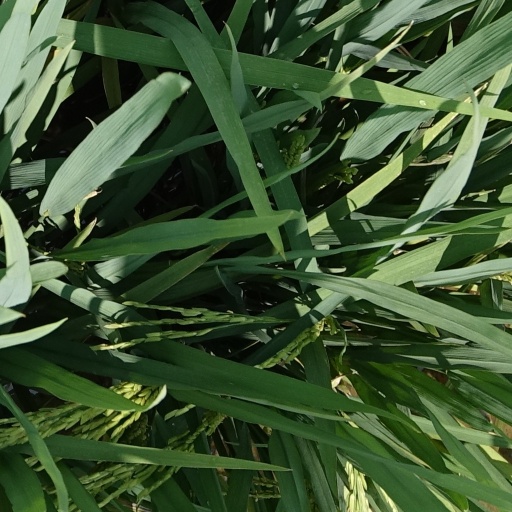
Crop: rice